Applications of 3D printing

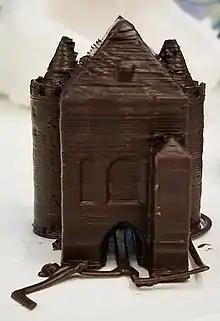
3D printed chocolate

3D printing processes are finally catching up to their full potential, and are currently being used in manufacturing and medical industries, as well as by sociocultural sectors which facilitate 3D printing for commercial purposes. There has been a lot of hype in the last decade when referring to the possibilities we can achieve by adopting 3D printing as one of the main manufacturing technologies. Utilizing this technology would replace traditional methods that can be costly and time consuming. There have been case studies outlining how the customization abilities of 3D printing through modifiable files have been beneficial for cost and time effectiveness in a healthcare applications.